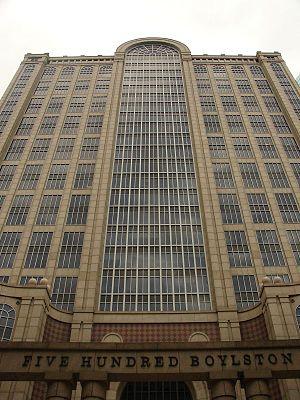
Boston Justice ou Justice à Boston au Québec ou Les Maîtres de Boston en Suisse est une série télévisée judiciaire américaine créée par David Edward Kelley et diffusée entre le 3 octobre 2004 et le 8 décembre 2008 sur le réseau ABC.
Le 500 Boylston Street est un immeuble de bureaux de style Post-moderne datant de 1989 et situé sur Boylston Street, dans la partie de Back Bay, à Boston. Il fut conçu par l’architecte John Burgee avec Philip Johnson, le génie civil étant assuré par LeMessurier Consultants. L’édifice compte 25 étages pour une hauteur de 100 m.
John Burgee, né le 28 août 1933 à Chicago, est un architecte américain connu pour sa contribution à l'architecture postmoderne. Il a été le partenaire de Philip Johnson de 1967 à 1991, créant ensemble la société en nom collectif Johnson/Burgee Architects. Leurs collaborations historiques inclus le Pennzoil Place à Houston et le bâtiment Sony de New York. La société tombe en faillite en 1991, mettant prématurément un terme à la carrière de Burgee. Il est désormais à la retraite, et réside en Californie.